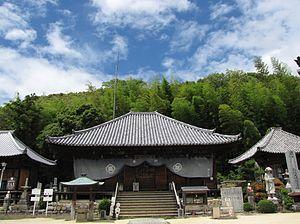
Jōdo-ji est un temple bouddhiste Shingon situé à Matsuyama, préfecture d'Ehime au Japon. Il est le quarante-neuvième des quatre-vingt-huit temples du pèlerinage de Shikoku.